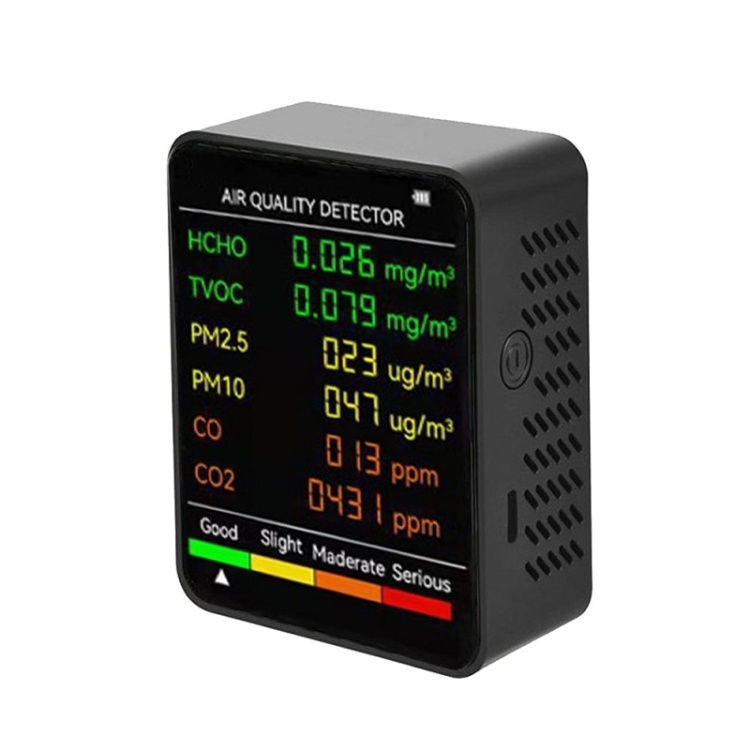
Detector de calidad del aire PM2.5/PM10 Monitor de calidad del aire interior (negro)
1Material: ABS 2. Rango de detección de PM2.5: 0-999ug/m3 3. Rango de detección de PM10: 0-999ug/m3 4. Rango de detección de HCHO: 0-9.999 mg/m3 5. Rango de detección de TVOC: 0-9.999 mg/m3 6. Rango de detección de monóxido de carbono: 0-1000PPM 7. Rango de detección de dióxido de carbono: 0-5000PPM 8. Fuente de alimentación: 1 batería de litio, 1200 mAh (incluida) 9. Temperatura aplicable: -1~+70 grados Celsius 10. Voltaje de funcionamiento: 5V 11. Interfaz de carga: TIPO-C 12. Con una pantalla grande, los datos de detección se pueden ver más claramente y los resultados se pueden obtener fácilmente 13. El tamaño de la pantalla es pequeño, puede usarlo en el escritorio sin ocupar demasiado espacio en el escritorio, y también es portátil y puede usarse en la pared 14. Adopte tecnología de detección infrarroja, tecnología de detección y tecnología de detección electroquímica para mostrar datos precisos 15. Alarma de cuatro colores: verde significa buena calidad del aire, amarillo, naranja, rojo significa mala calidad del aire 16. Pantalla LCD de vista completa a color, muestra el valor de prueba en tiempo real, la energía de la batería y otros datos en una interfaz 17. El sensor infrarrojo puede rastrear con precisión la calidad del aire, incluidos PM2.5, PM10, HCHO, TVOC, CO y CO2 18. Adecuado para dormitorios, salas de estar, cocinas, oficinas, automóviles, escuelas, hoteles, campamentos y otros entornos. 19. Detección integral de contaminantes y sustancias nocivas en el medio ambiente para proteger a su familia de daños. 20. Equipado con sensor de temperatura y sensor de humedad de alta calidad, la detección es rápida y precisa 21. Fácil de operar, puede funcionar y detectar automáticamente sin calibración después de iniciar 22. Dimensiones: aprox.90x35x70mm 23. Peso neto: 140 gramos
Brand: KYRIOS
Category: Hardware > Tools > Measuring Tools & Sensors > Air Quality Meters > Particulate Meters